2013 Iranian presidential election

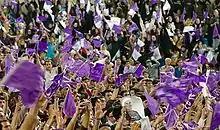
Supporters of Hassan Rouhani rally

The main online polls began after announcement of candidates' final list. The polls are divided into three main groups: field polls, telephone polls and internet polls.